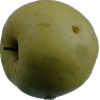
Label: Apple 13